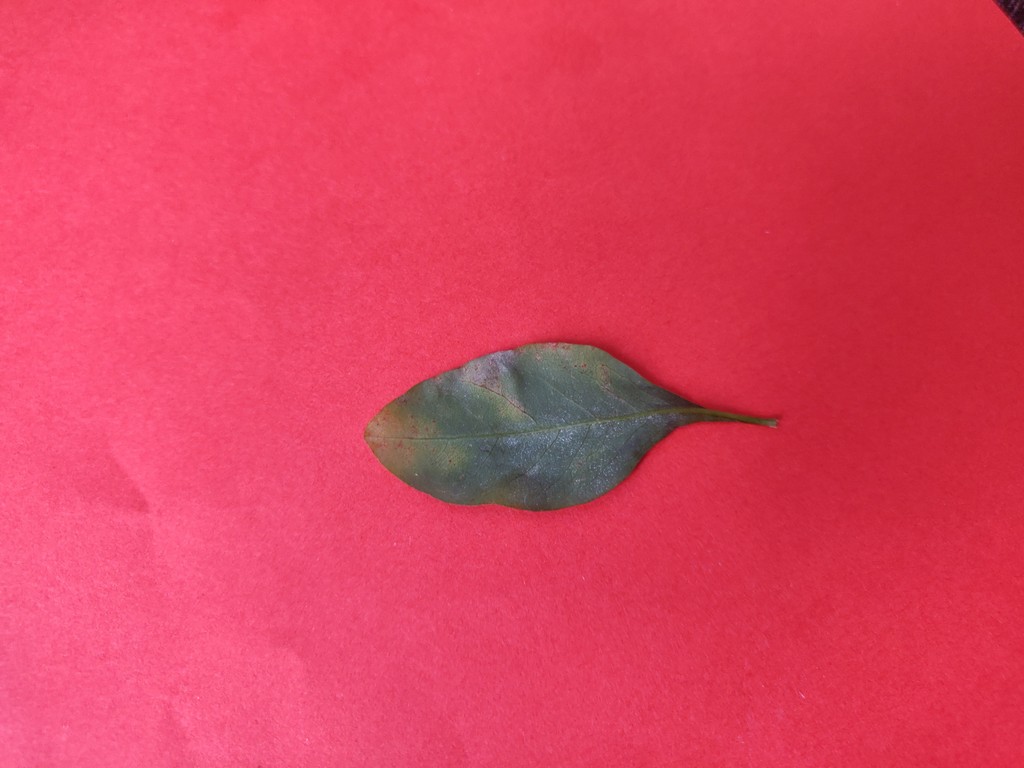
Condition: Unhealthy
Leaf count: single
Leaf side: back